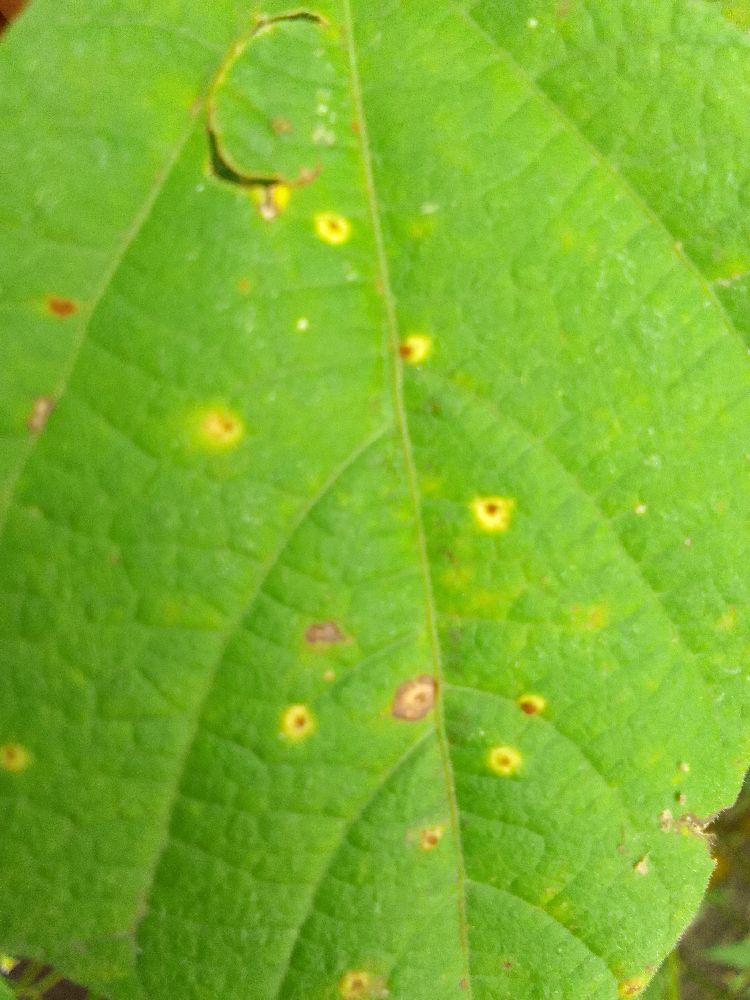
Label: rust